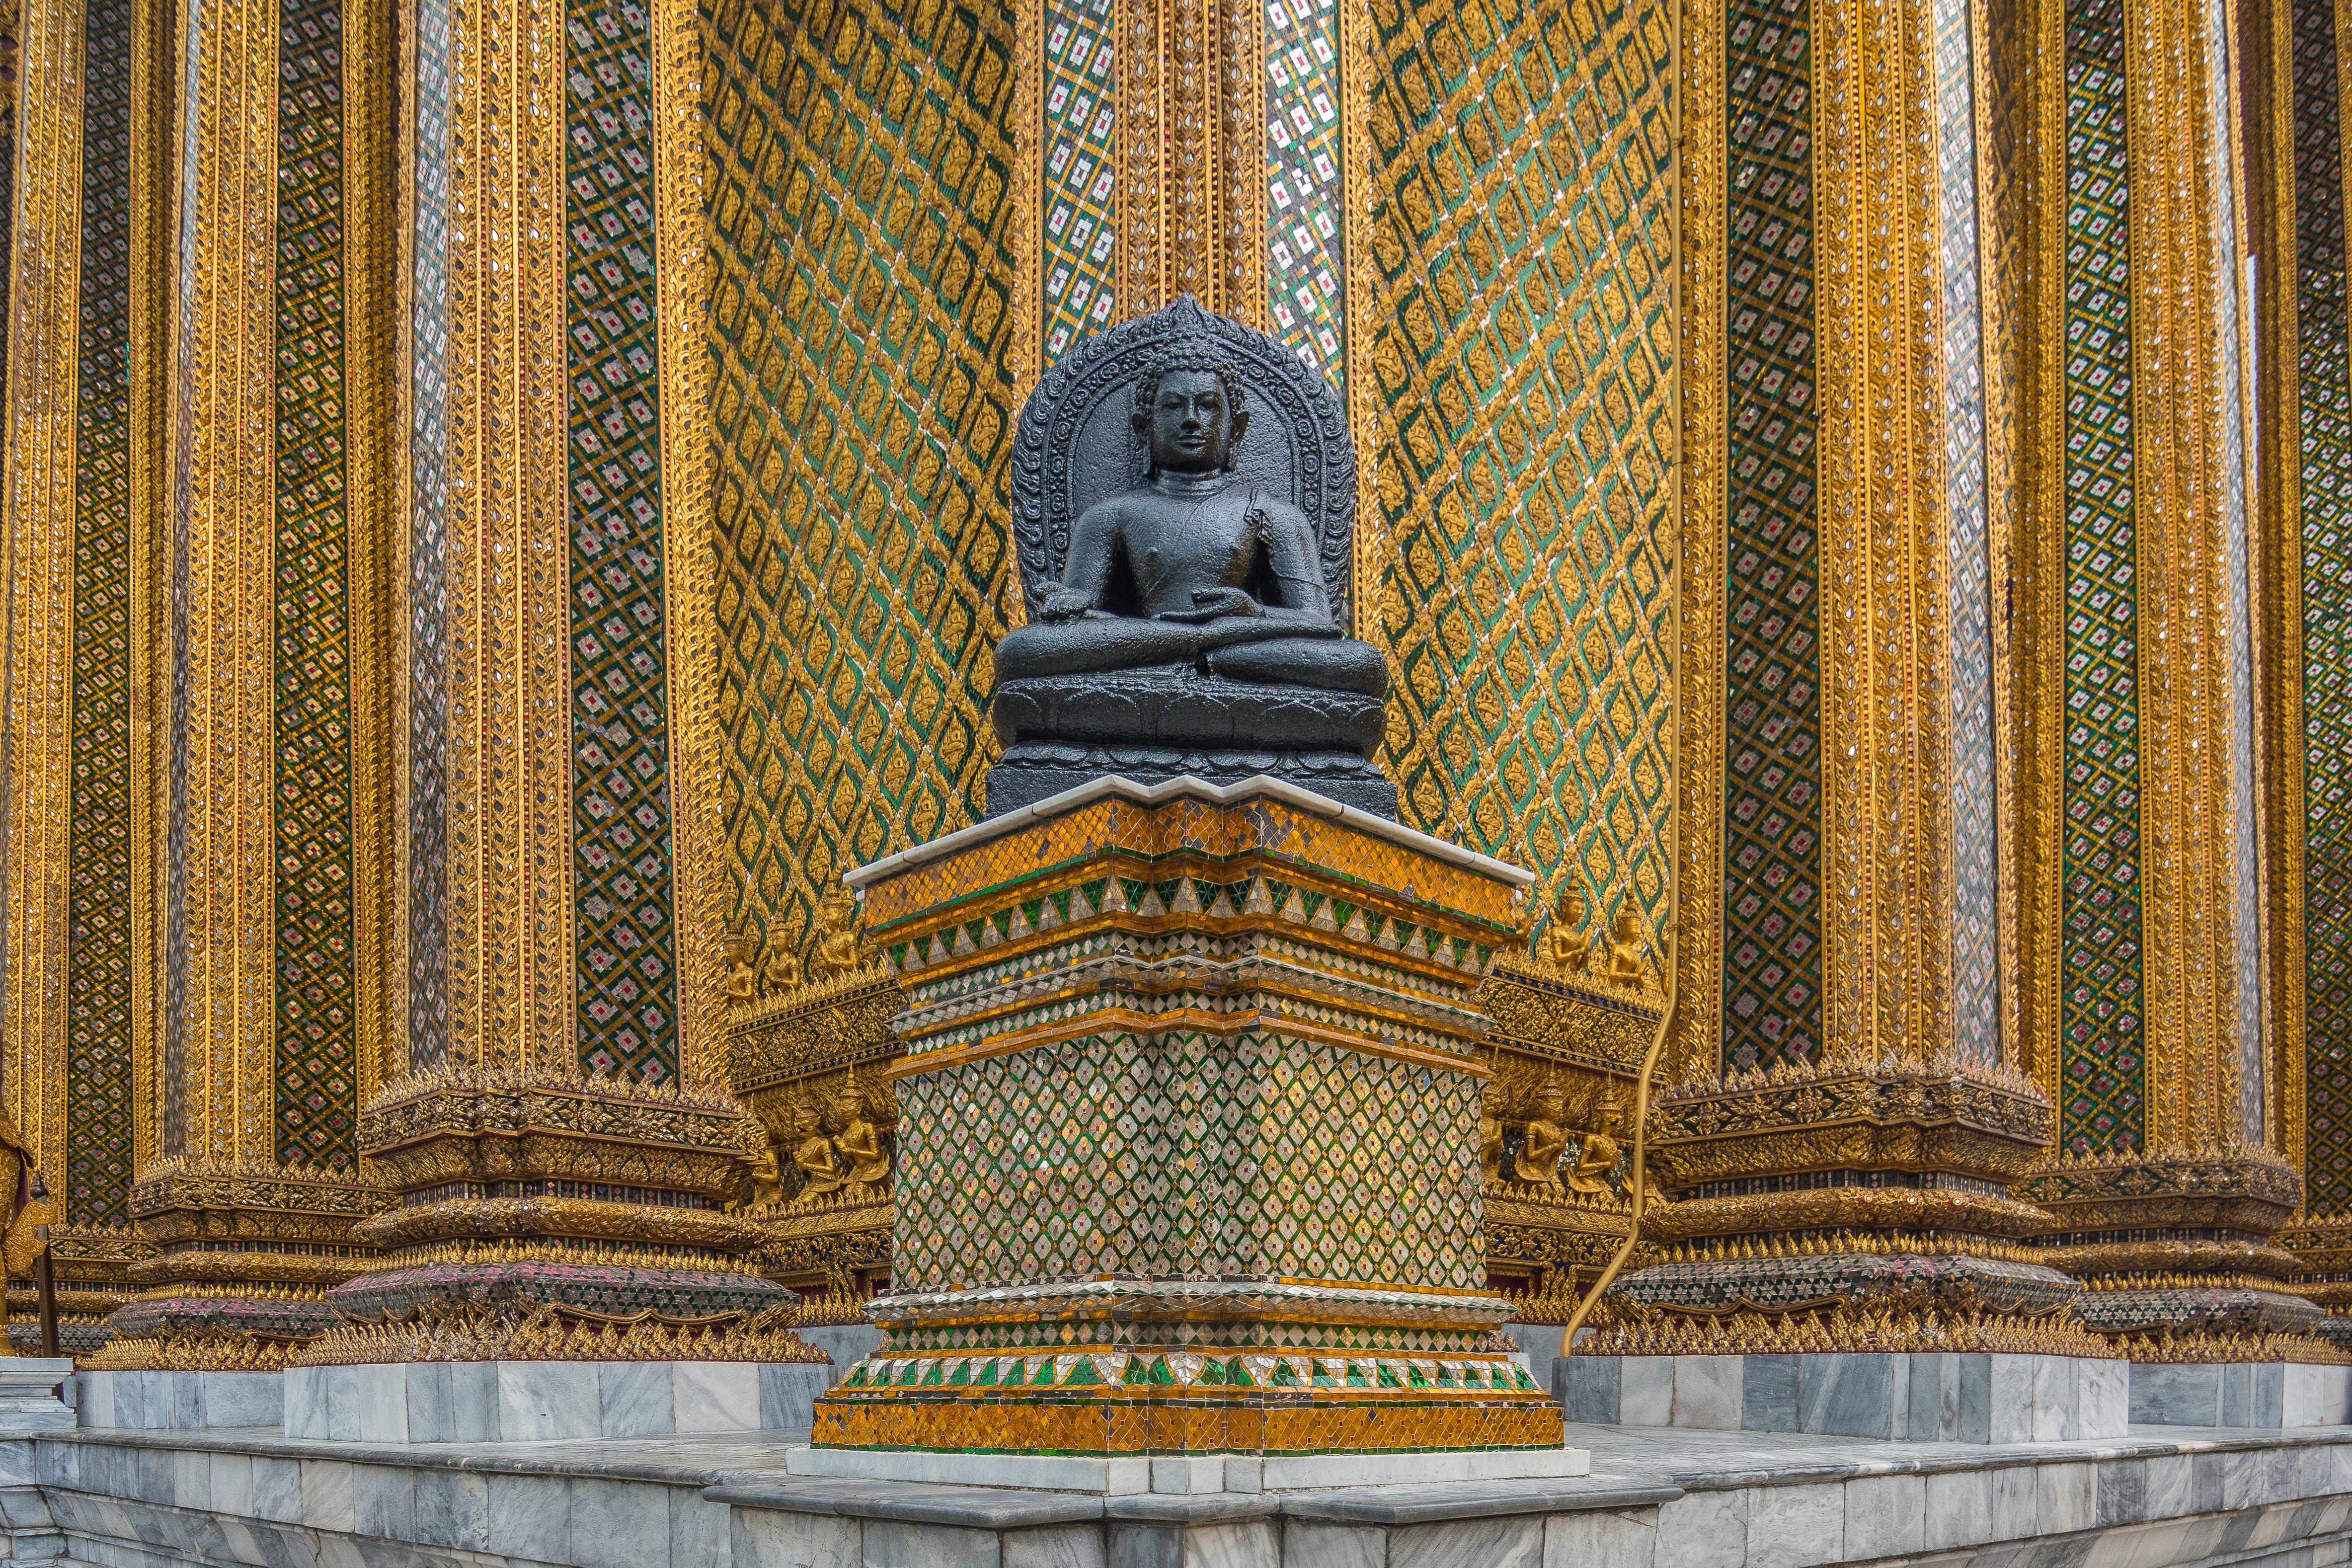
building, temple, ancient history, art, place of worship, hindu temple, palace, carving, wat, gautama buddha